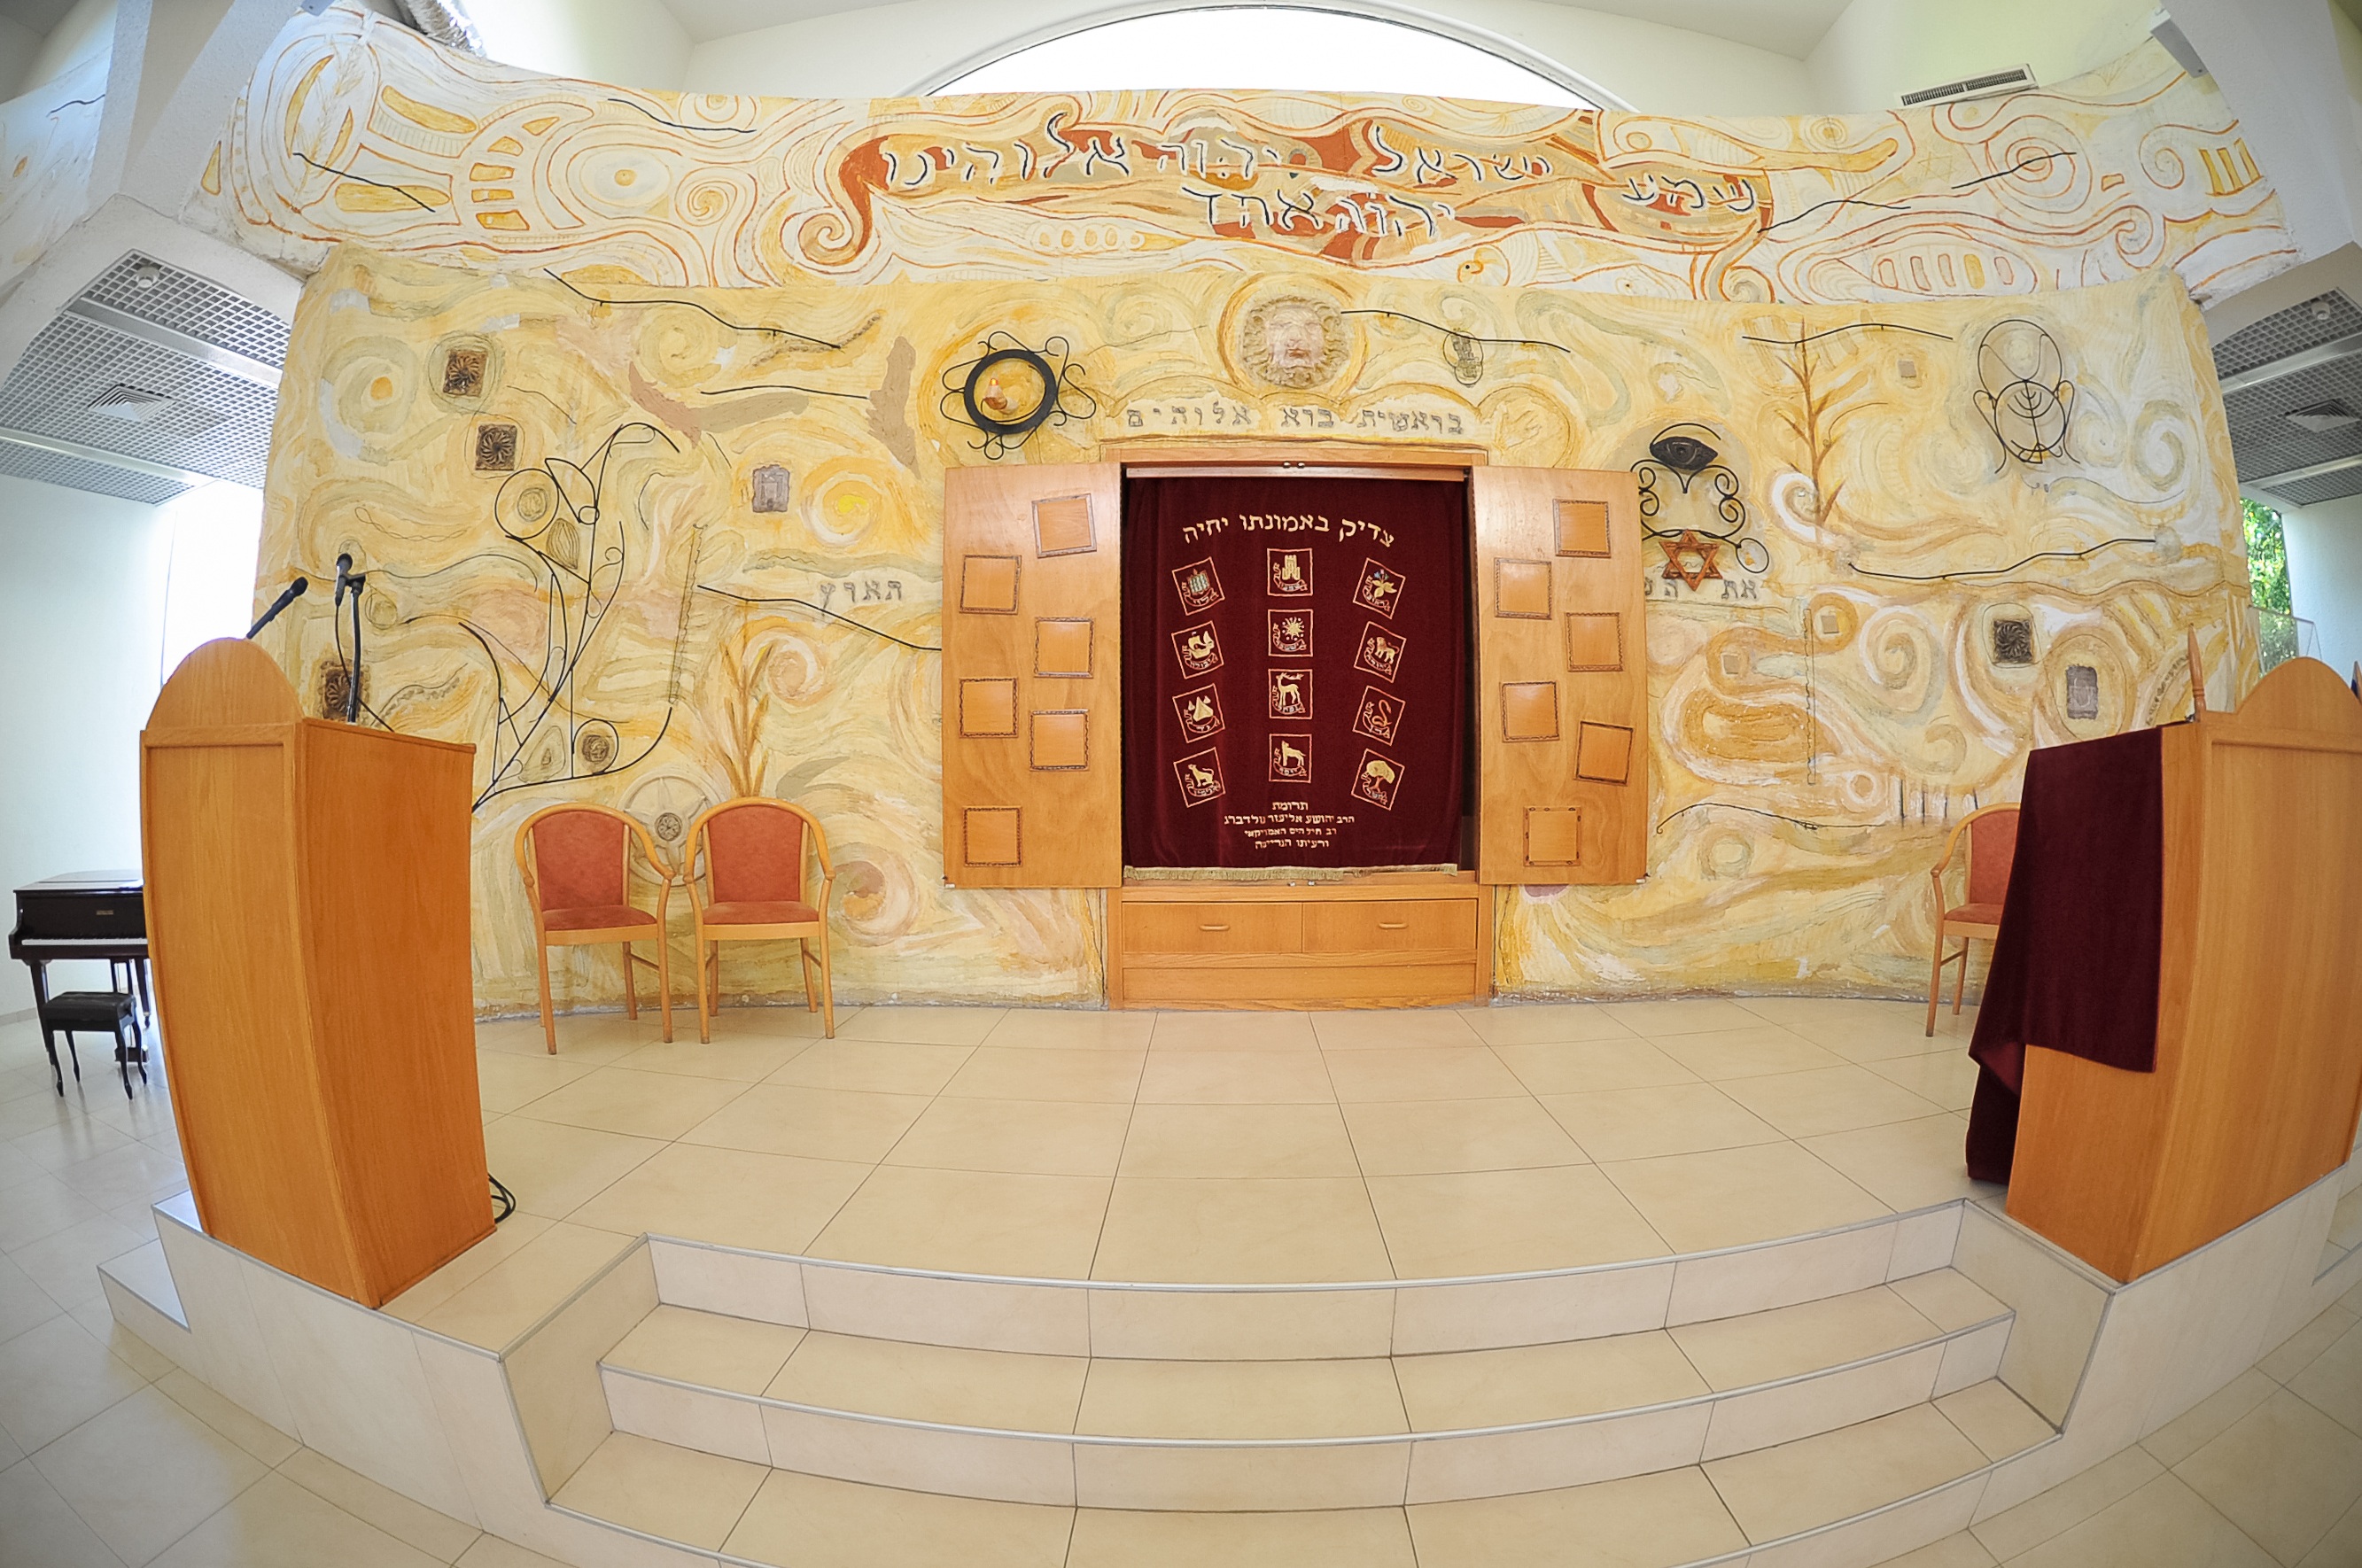
mansion, property, living room, room, interior design, estate, lobby, beit daniel, reform synagogue, synagogue tel aviv, the reform movement